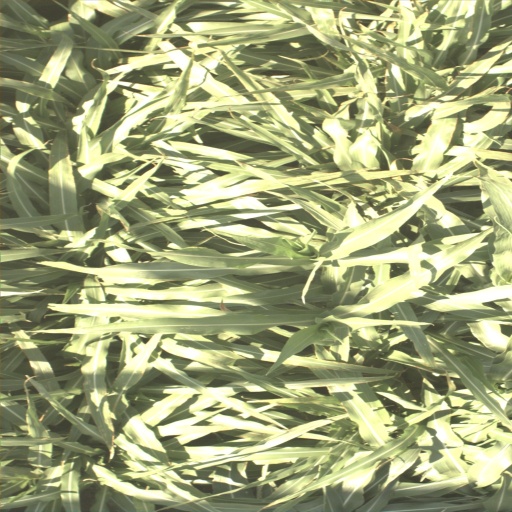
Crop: sorghum